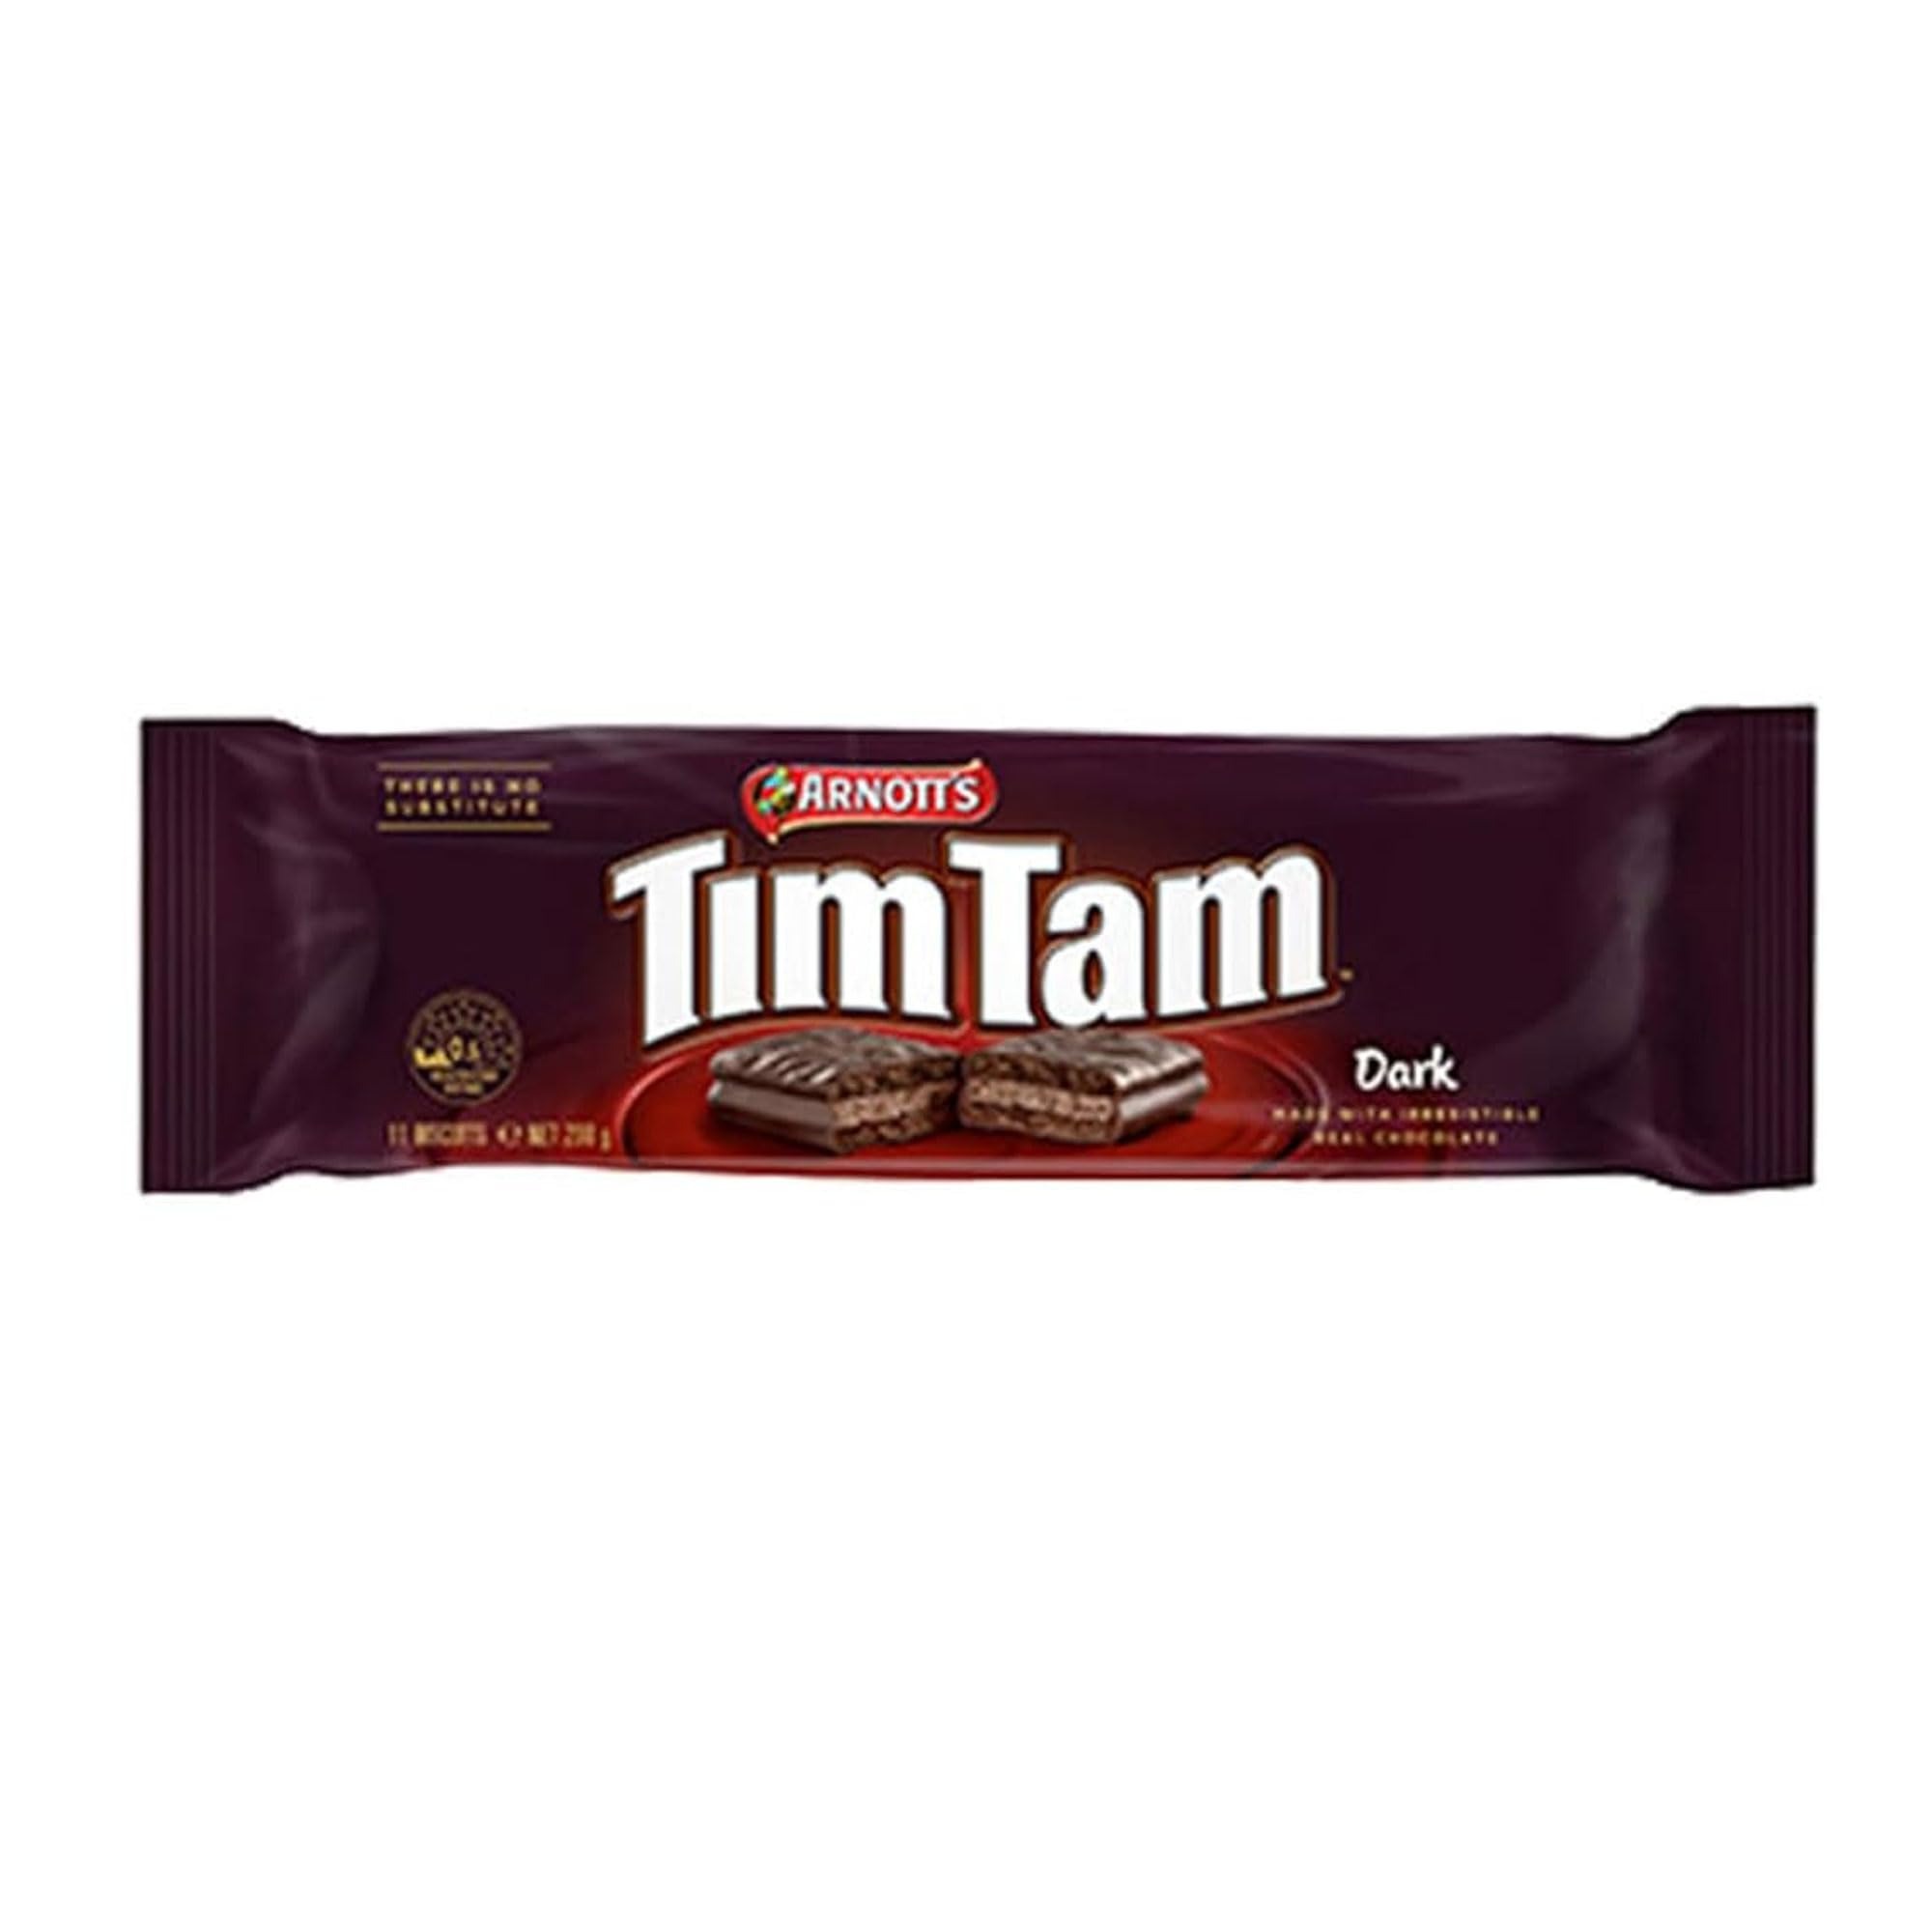
Item Name: Arnott's Tim Tam Classic Dark Biscuits 200g
Bullet Point 1: Arnott's Tim Tam Dark Chocolate Classic Dark there is no substitute for quality
Bullet Point 2: Tim Tam Classic Dark Biscuits go great with that morning coffee and there is no substitute for quality
Bullet Point 3: Made with irresistible real chocolate
Bullet Point 4: Chocolate biscuit with chocolate cream filling
Product Description: Arnott's Tim Tam Dark Chocolate Classic Dark there is no substitute for quality.<br />
Value: 7.0
Unit: Ounce

Price: 15.99